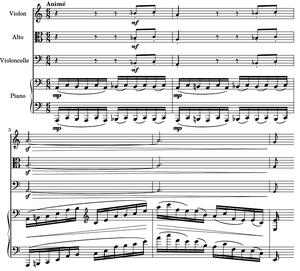
Exemple 1 créé avec Lilypond
Le Quatuor pour piano et cordes en la majeur op. 30 est une œuvre d'Ernest Chausson pour piano et trio à cordes en quatre mouvements. Composé en 1897 et dédié au pianiste Auguste Pierret, il est créé le 2 avril 1898 à la Société nationale de musique avec le dédicataire au piano.